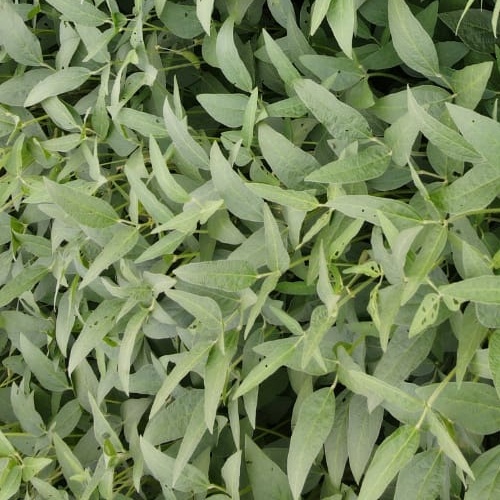
Label: Diabrotica_speciosa